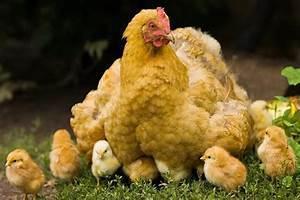
chicken